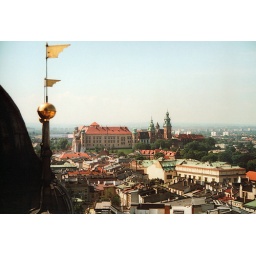
skyline of wawel castle in krakow, taken from st. mary's church tower